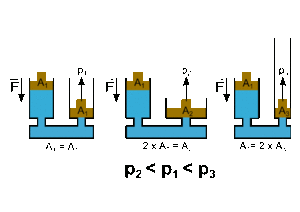
Gearing / Gearingseksempler / Væsker
Eksempler på væske/hydraulisk gearing - de to sidste animationer.
I fysik og ingeniørvidenskab er gearing eller gearudveksling en faktor med hvilken et system af genstande multiplicerer fx kraften eller drejningsmoment anvendt på systemet - formelt set kaldes et sådant system for gear. Forholdet mellem anvendt og resulterende arbejde siges at være en mekanisk fordel, engelsk: mechanical advantage.